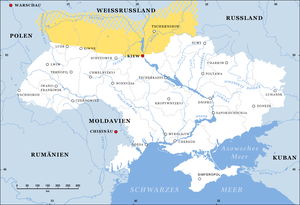
Polésie (en jaune) sur une carte de l'UkraineРусский: Украинское Полесье Українська: Полісся